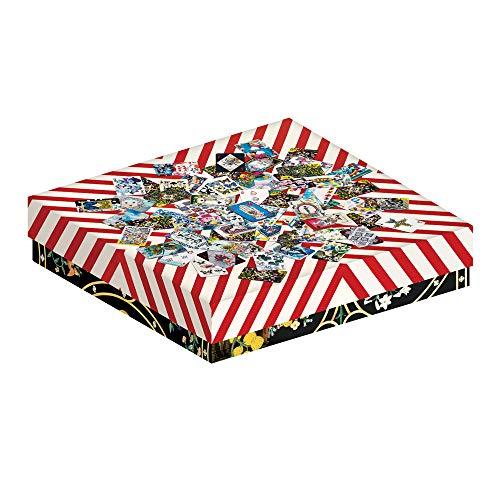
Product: Christian Lacroix Maison De Jeu 250 Piece 2 Sided Puzzle
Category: Toys & Games | Puzzles | Jigsaw Puzzles
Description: Pieces: 250.
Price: $19.88
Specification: ProductDimensions:9x2.4x9inches|ItemWeight:1.5pounds|ShippingWeight:1.5pounds(Viewshippingratesandpolicies)|ASIN:0735354715|Manufacturerrecommendedage:13yearsandup